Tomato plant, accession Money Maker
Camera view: vertical (180 deg); turntable rotation: 0 degrees
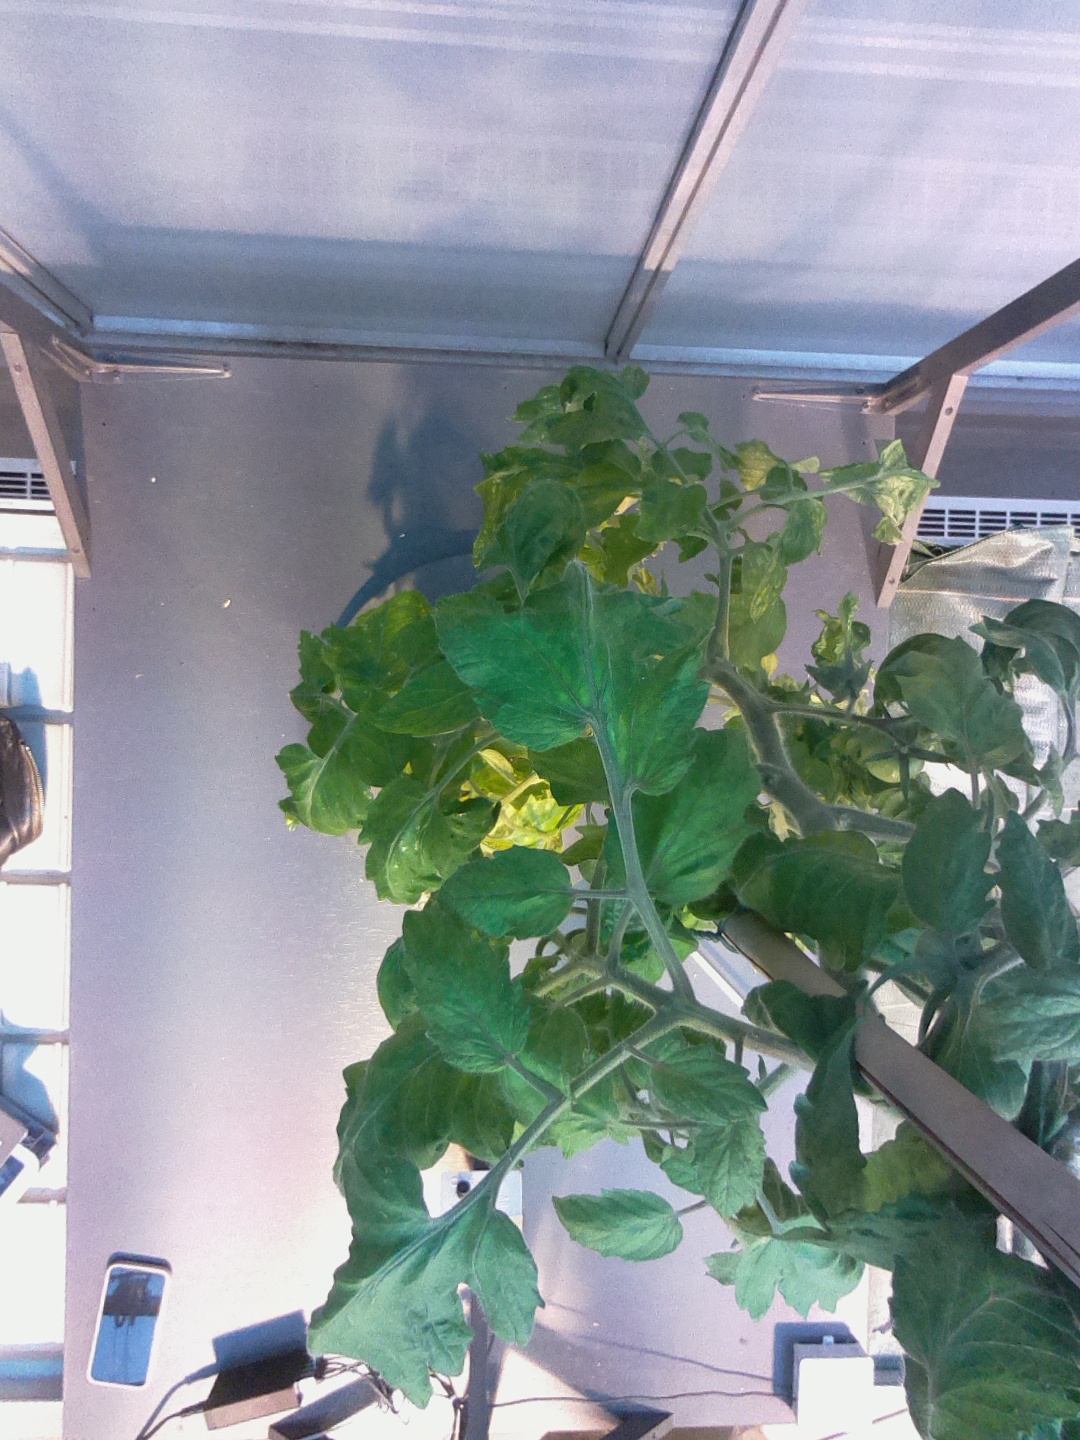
BBCH growth stage 71: 10%-20% of final fruit size